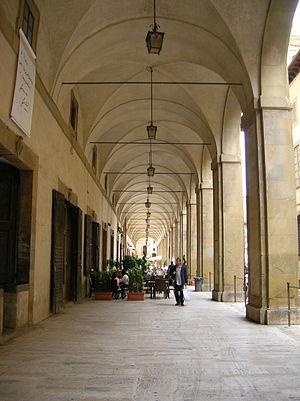
La loge de Vasari à Arezzo, près de la Piazza Grande Italiano: La Loggia del Vasari ad Arezzo.
Arezzo est une ville italienne d'environ 100 000 habitants, chef-lieu de la province d'Arezzo, dans la région Toscane.